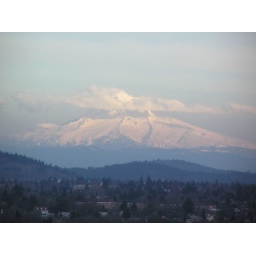
Mt. Hood and a few clouds. From my office building around 4:45pm.